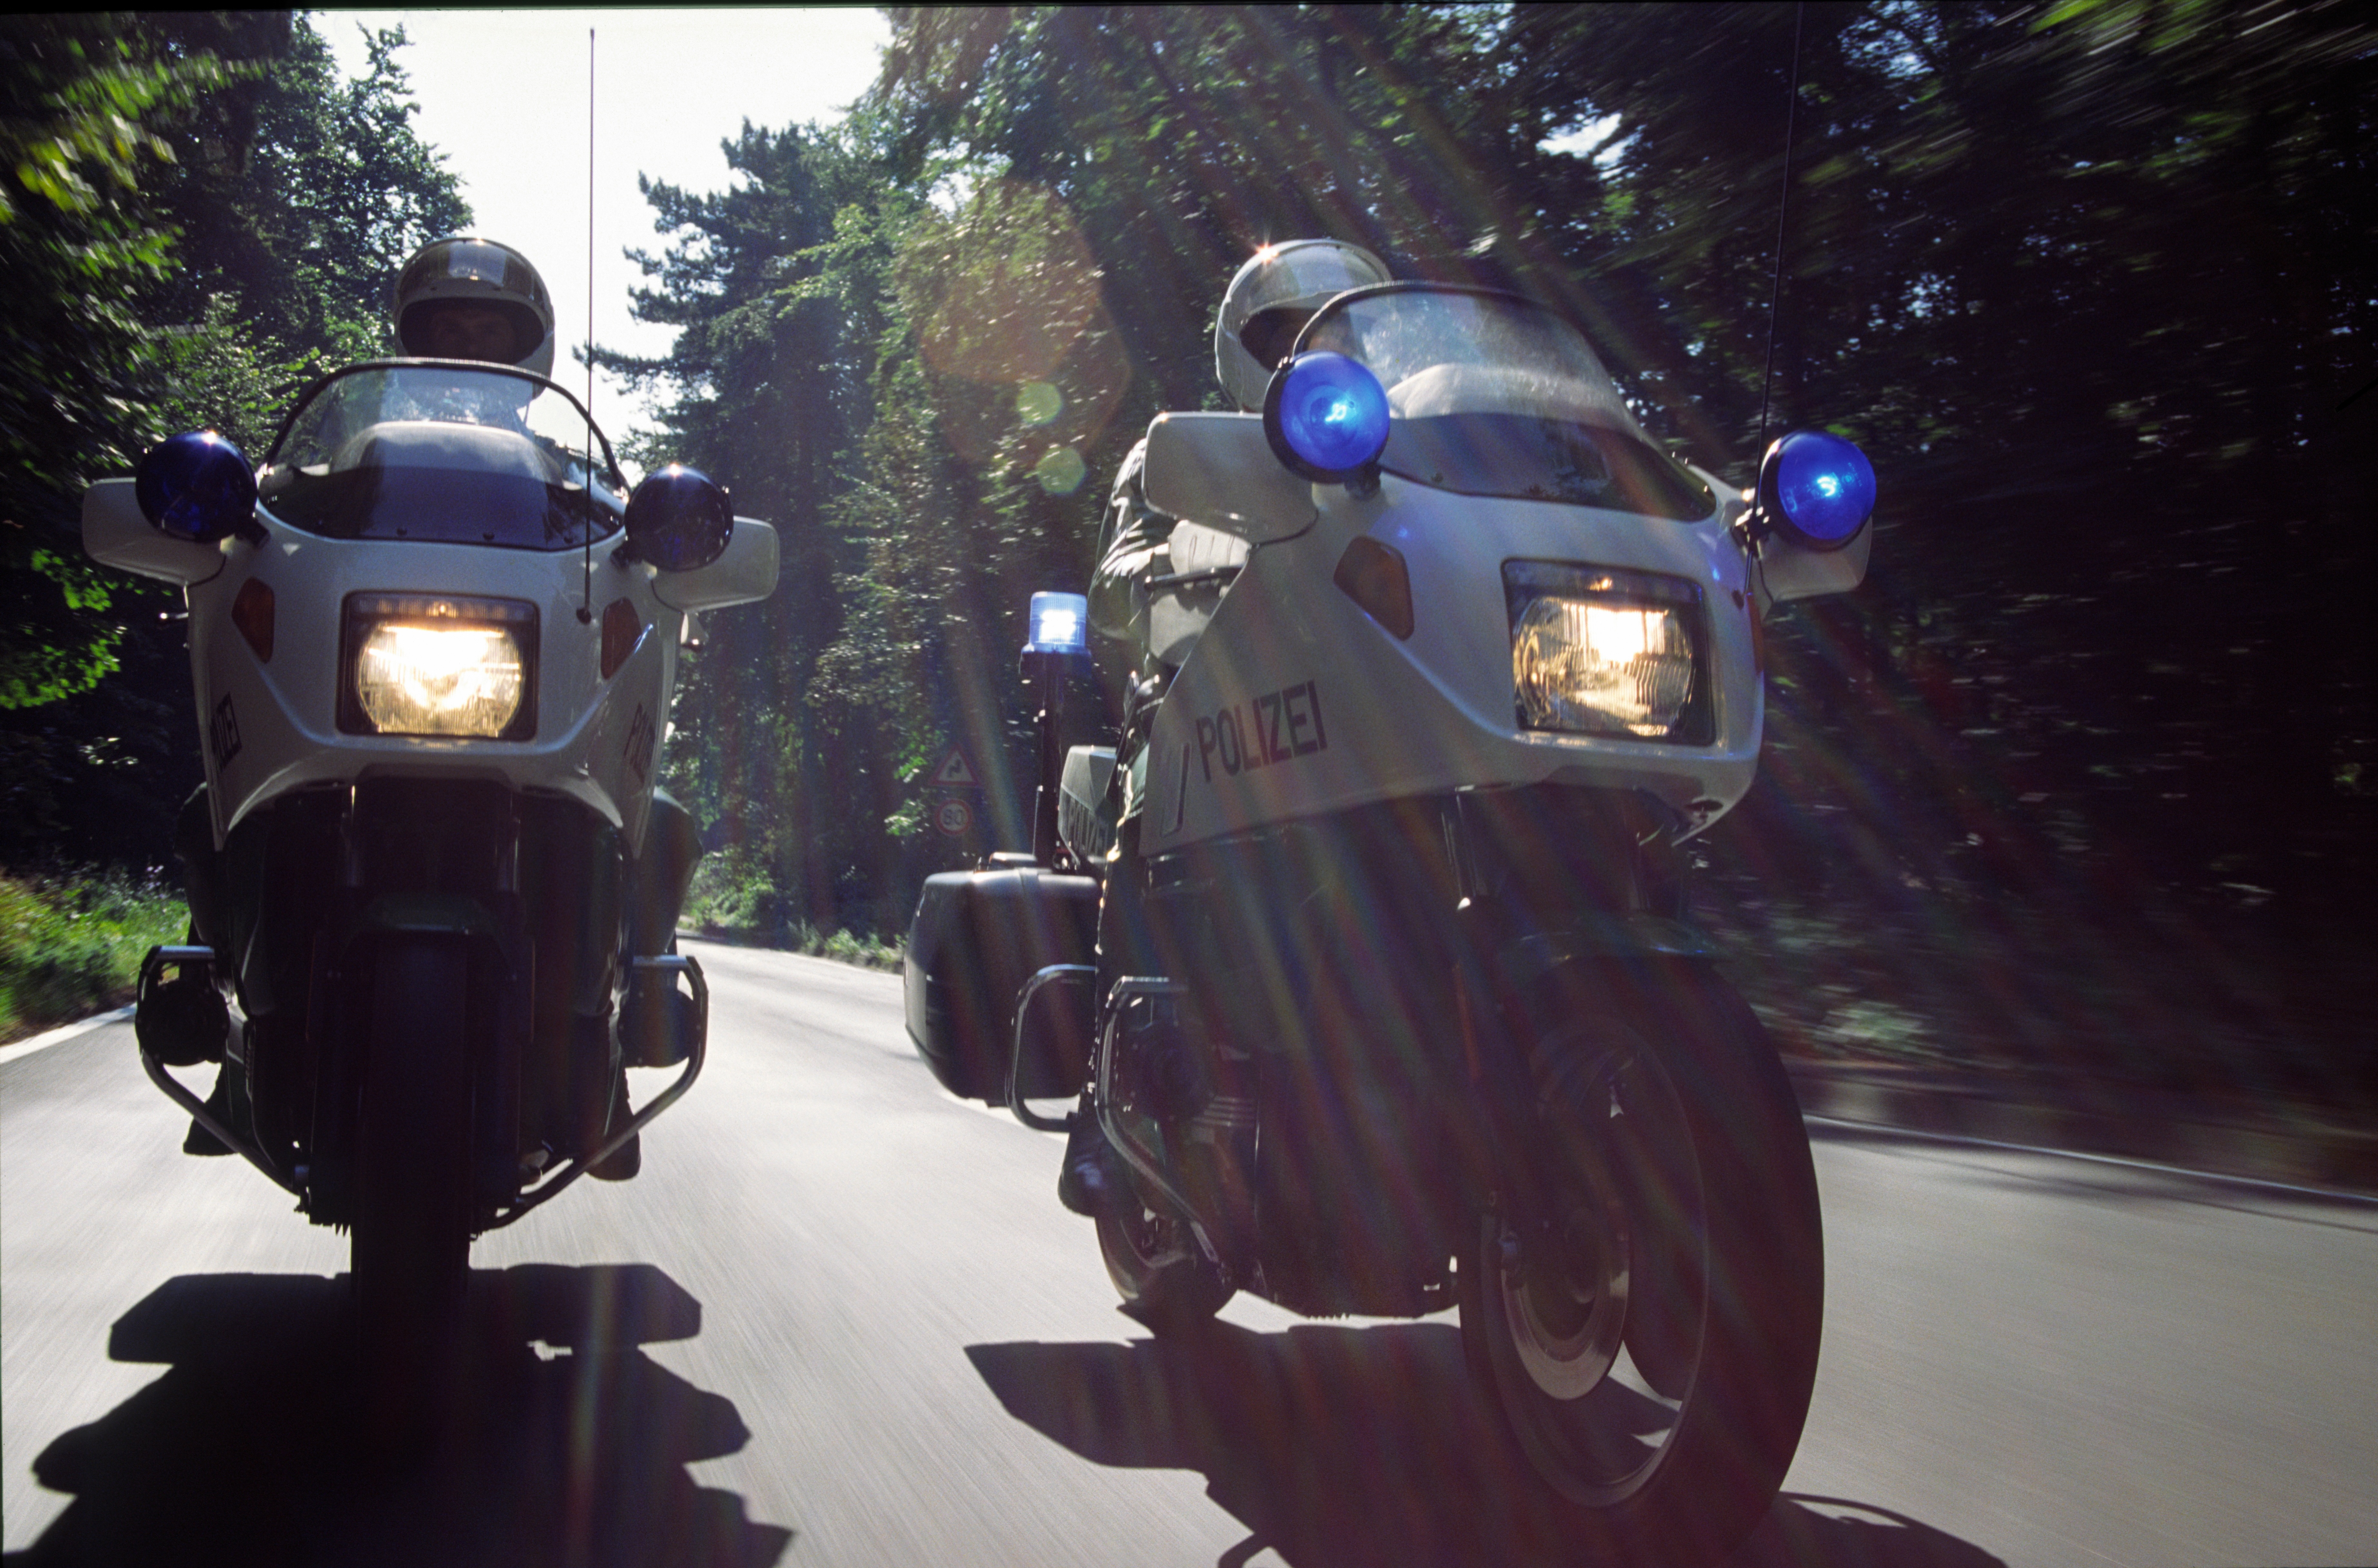
technology, car, vehicle, motorcycle, use, motor, police, patrol, motorcycles, screenshot, two wheeled vehicle, blue light, motorcycling, krad, automobile make, use trip